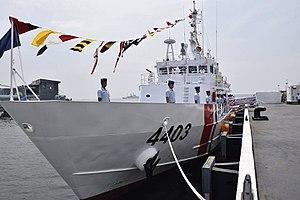
La classe Parola est une série de dix patrouilleurs construite par le chantier naval Japan Marine United Yokohama au Japon pour la Garde côtière philippine. Les navires sont une version de développement du navire de patrouille de classe Bizan de la Garde côtière du Japon. Les navires sont officiellement classés comme navires d'intervention multirôles.